The Watcher (2022 TV series)

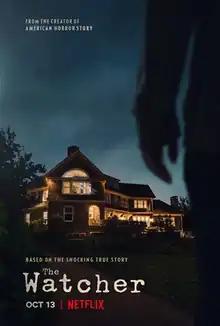
Promotional poster

The series is based on a 2018 article for "New York" "The Cut" by Reeves Wiedeman, which chronicled the experience of Derek and Maria Broaddus after they received threatening letters upon moving into their home at 657 Boulevard in Westfield, New Jersey in 2014, which continued until they sold the home in 2019. The character John Graff was based on John List, a mass murderer and longtime fugitive who murdered his family in his Westfield home in 1971. Similarities between John Graff's character and the List murders include his career as an accountant, attending Lutheran church, and murdering his family members and live-in mother, along with leaving music playing in the house and planning an alibi that would cause the bodies to remain undiscovered for several weeks.